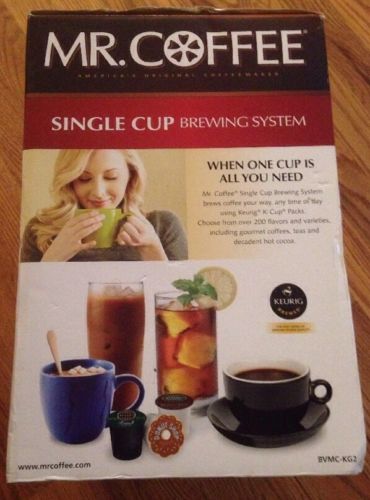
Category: coffee maker